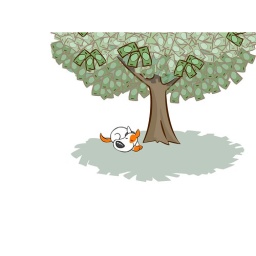
Peachtree settlement funding dog sleeping under money tree. Peachtree Financial annuity structured settlement injury settlement cash now funding